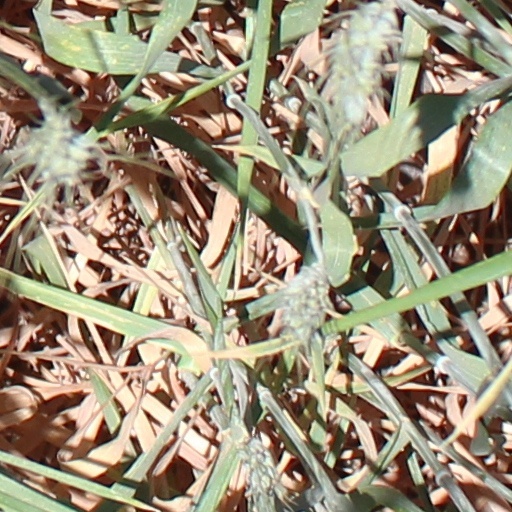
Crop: wheat